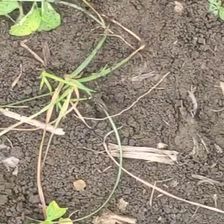
Weed species: Lavhala_(Cyperus_Rotundus)